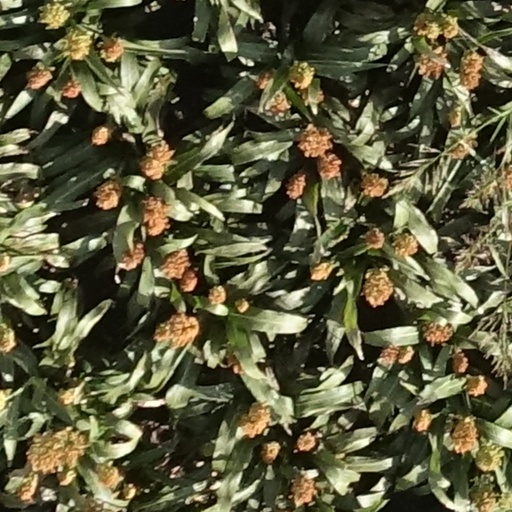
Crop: sorghum